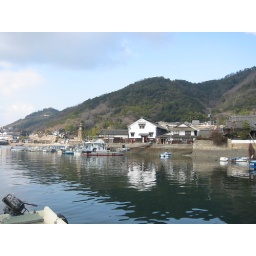
Light house and some ships in Tomonoura